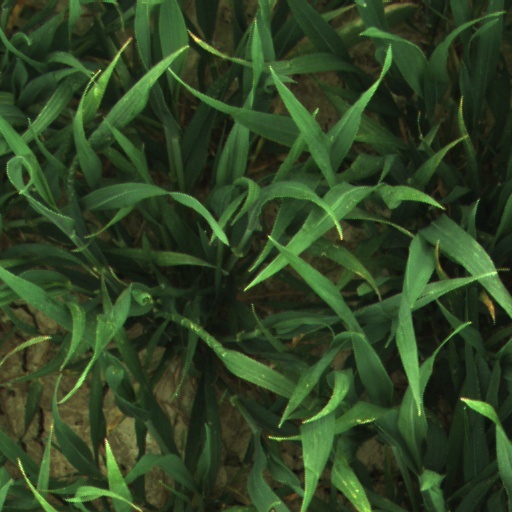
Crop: wheat